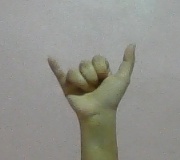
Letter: ya